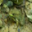
Label: frog